Bula Croker

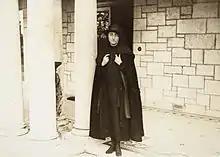
Croker by William David Hogan,

After her graduation, Edmondson taught school at both the Cedar Bluff School and the Cherokee Female Seminary. In 1906, she took a course at the University of Chicago to qualify for a teaching certificate. Returning to Tahlequah she first taught mathematics and then in 1908 became principal of the Sequoyah Public School supervising eight other teachers. She attended the Boston School of Expression and upon completing her studies in 1911, opened a school to teach dramatic expression in Muskogee. Over the summers, she gave dramatic readings and took additional courses in New York City and Paris. In 1913, Edmondson planned to return to New York to take another drama course, but changed her plans for a chance to participate in the women's suffrage movement. On March 3, she rode a black horse and wore a Native costume in the suffragist's parade held in Washington, D.C. From Washington, she went to New York and on May 3, rode a piebald horse wearing Native clothes, down Fifth Avenue in the national suffrage parade, which reportedly had between 35,000 and 40,000 participants. She joined the Equal Franchise Society of New York and participated in various rallies.